Archery at the 1904 Summer Olympics – Women's team round

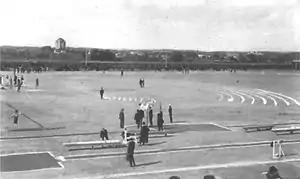
Contemporary photograph of Francis Field, where the event took place

The women's team round event was part of the archery programme at the 1904 Summer Olympics. The competition took place on 21 September 1904 at Francis Field. Only one team, consisting of four archers from the hosts United States, appears to have competed. The International Olympic Committee currently recognizes them as gold medalists based on scholarly research of the contemporary reports.